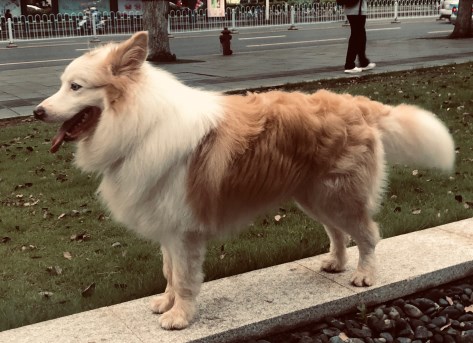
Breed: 2594-n000109-Border_collie